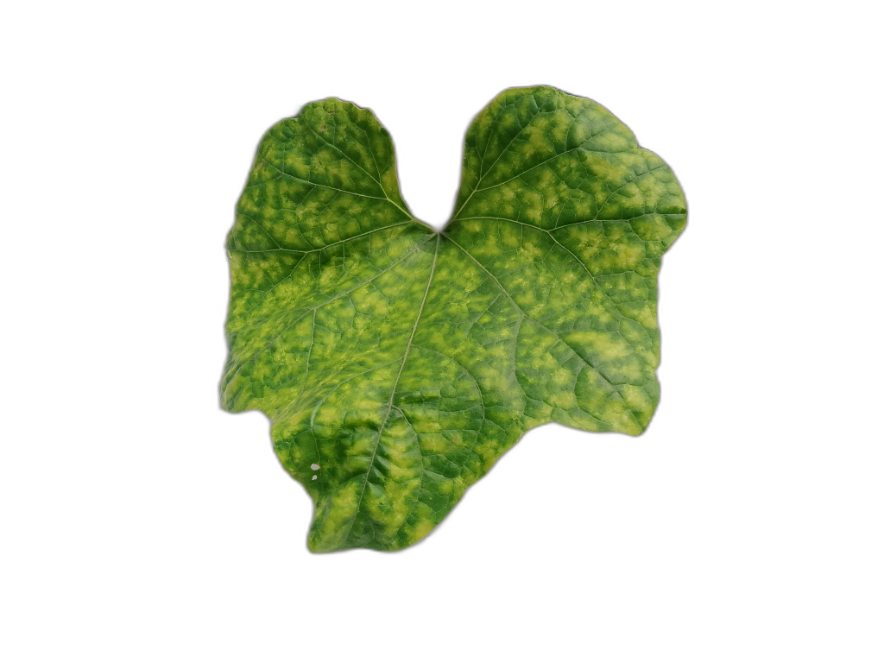
Crop: Zucchini
Label: Healthy